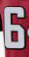
Number: 6